Flush deck

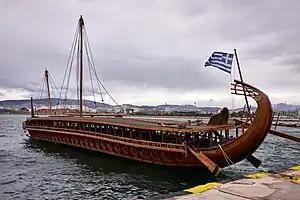
Greek ship Olympias (trireme) with a flush deck

In naval architecture, a flush deck is a ship deck that is continuous from stem to stern.